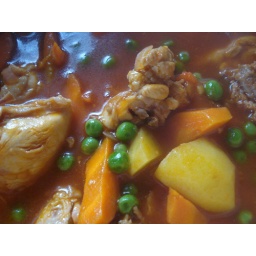
chicken cooked in tomato sauce with potatoes, carrots, bell peppers and green peas.